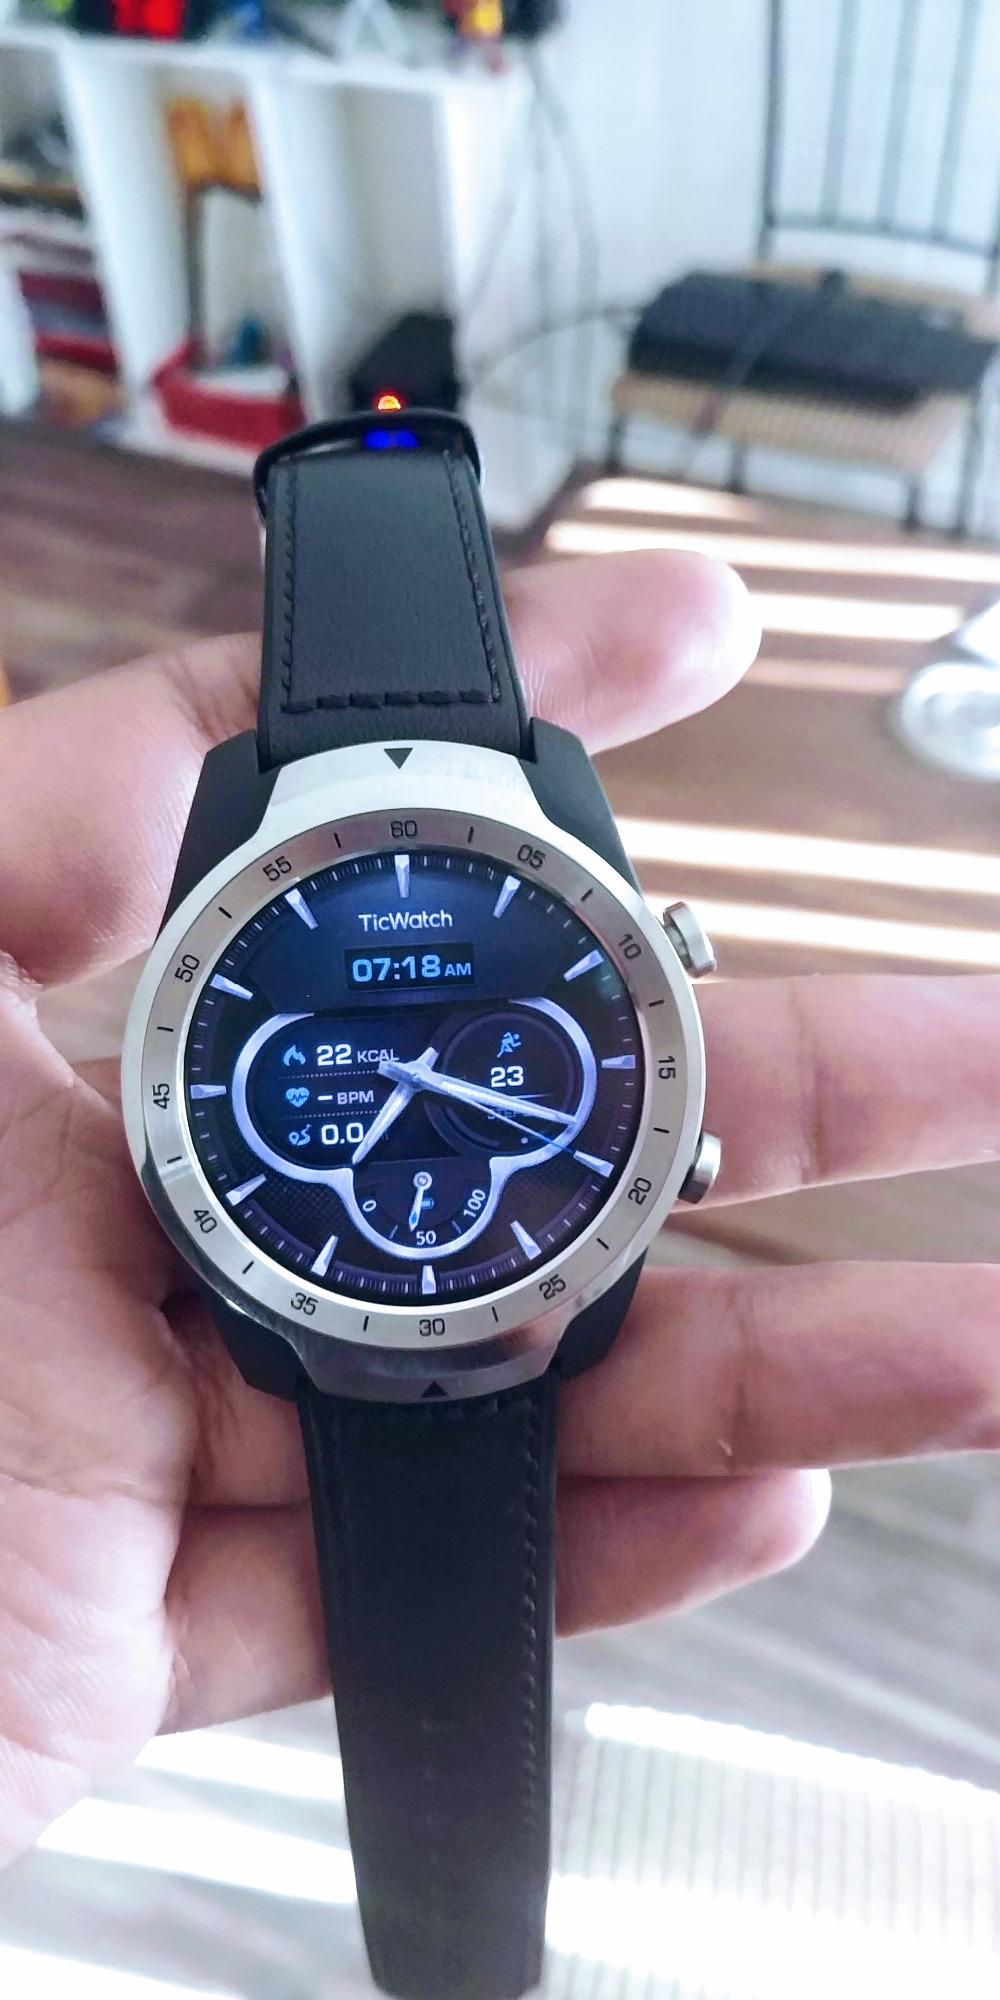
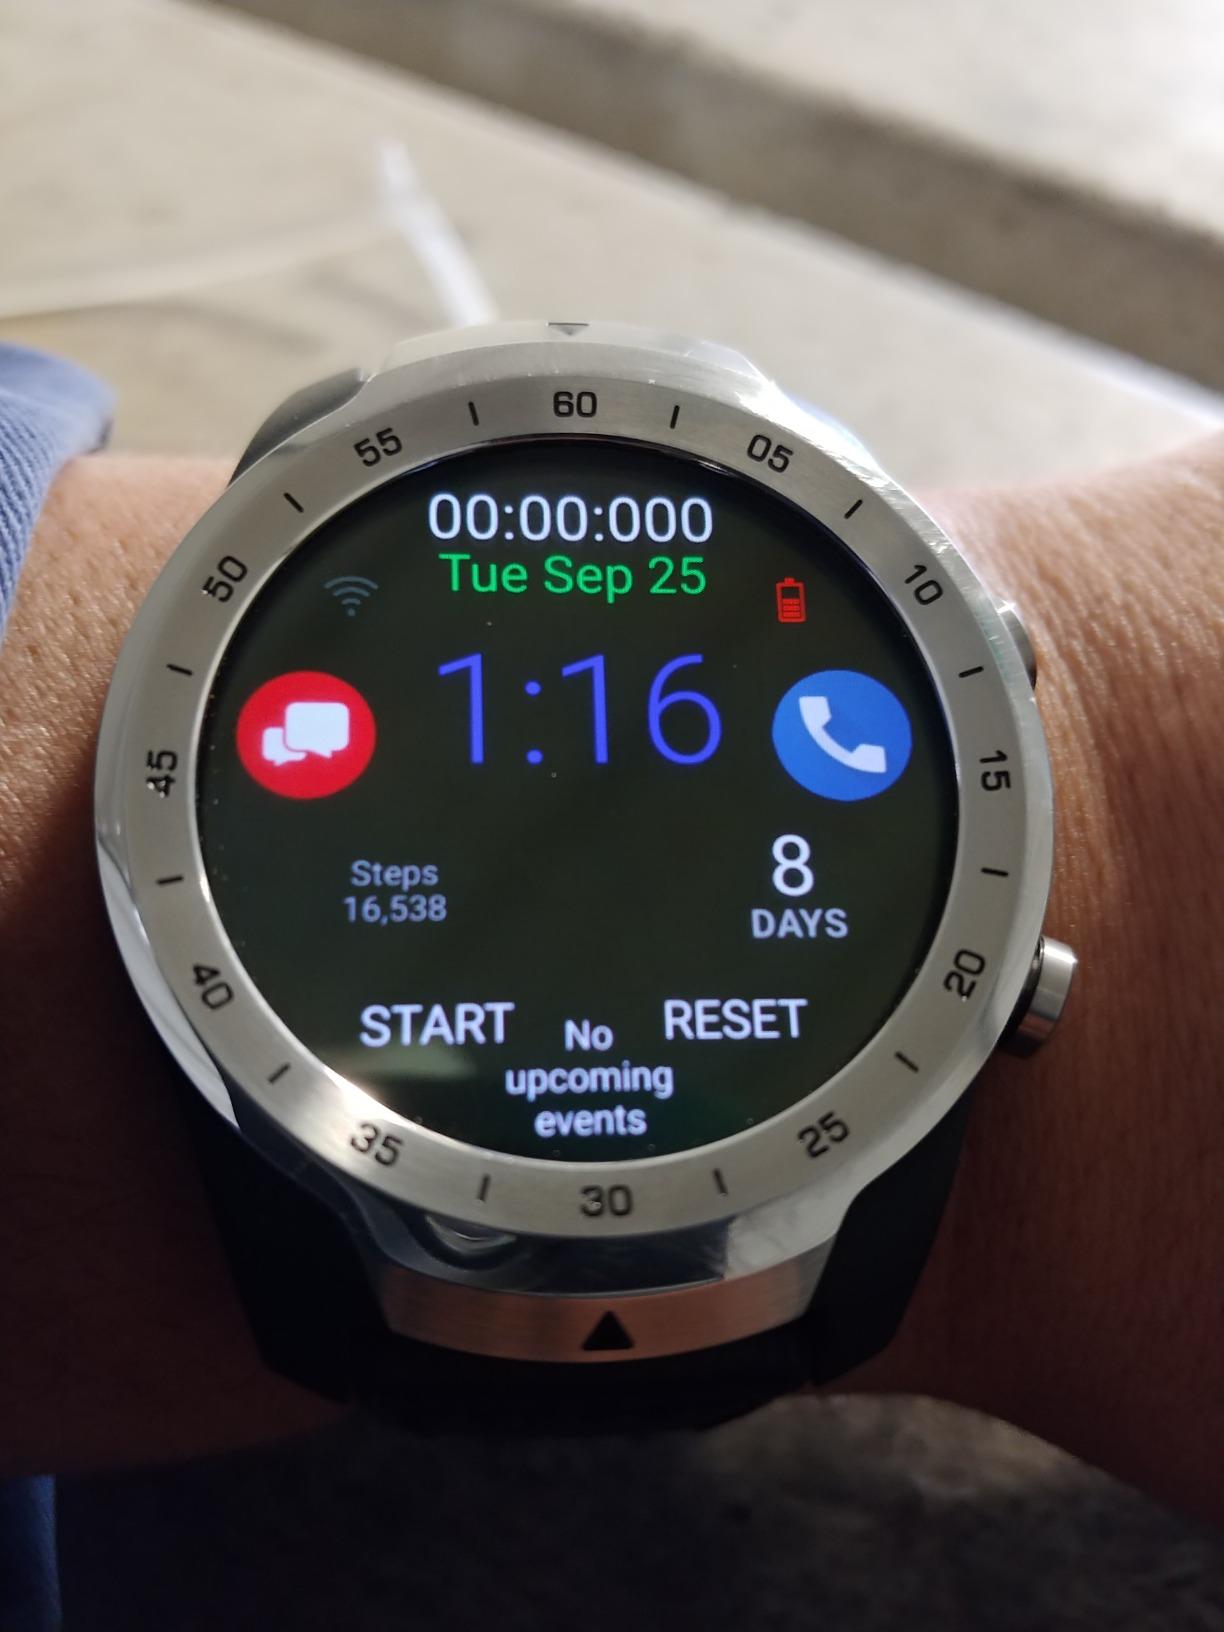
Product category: smartwatch
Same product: yes